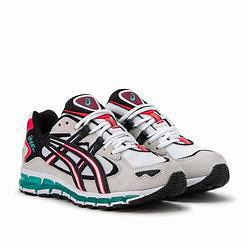
Brand: Asics
Model: Gel Kayano 5 360